Frédéric Joliot-Curie

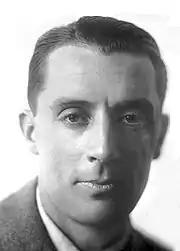
Joliot-Curie in 1935

Jean Frédéric Joliot-Curie (19 March 1900 – 14 August 1958) was a French chemist and physicist who received the 1935 Nobel Prize in Chemistry with his wife, Irène Joliot-Curie, for their discovery of induced radioactivity. They were the second married couple, after his parents-in-law, to win the Nobel Prize, adding to the Curie family legacy of five Nobel Prizes. Joliot-Curie and his wife also founded the Orsay Faculty of Sciences, part of the Paris-Saclay University.